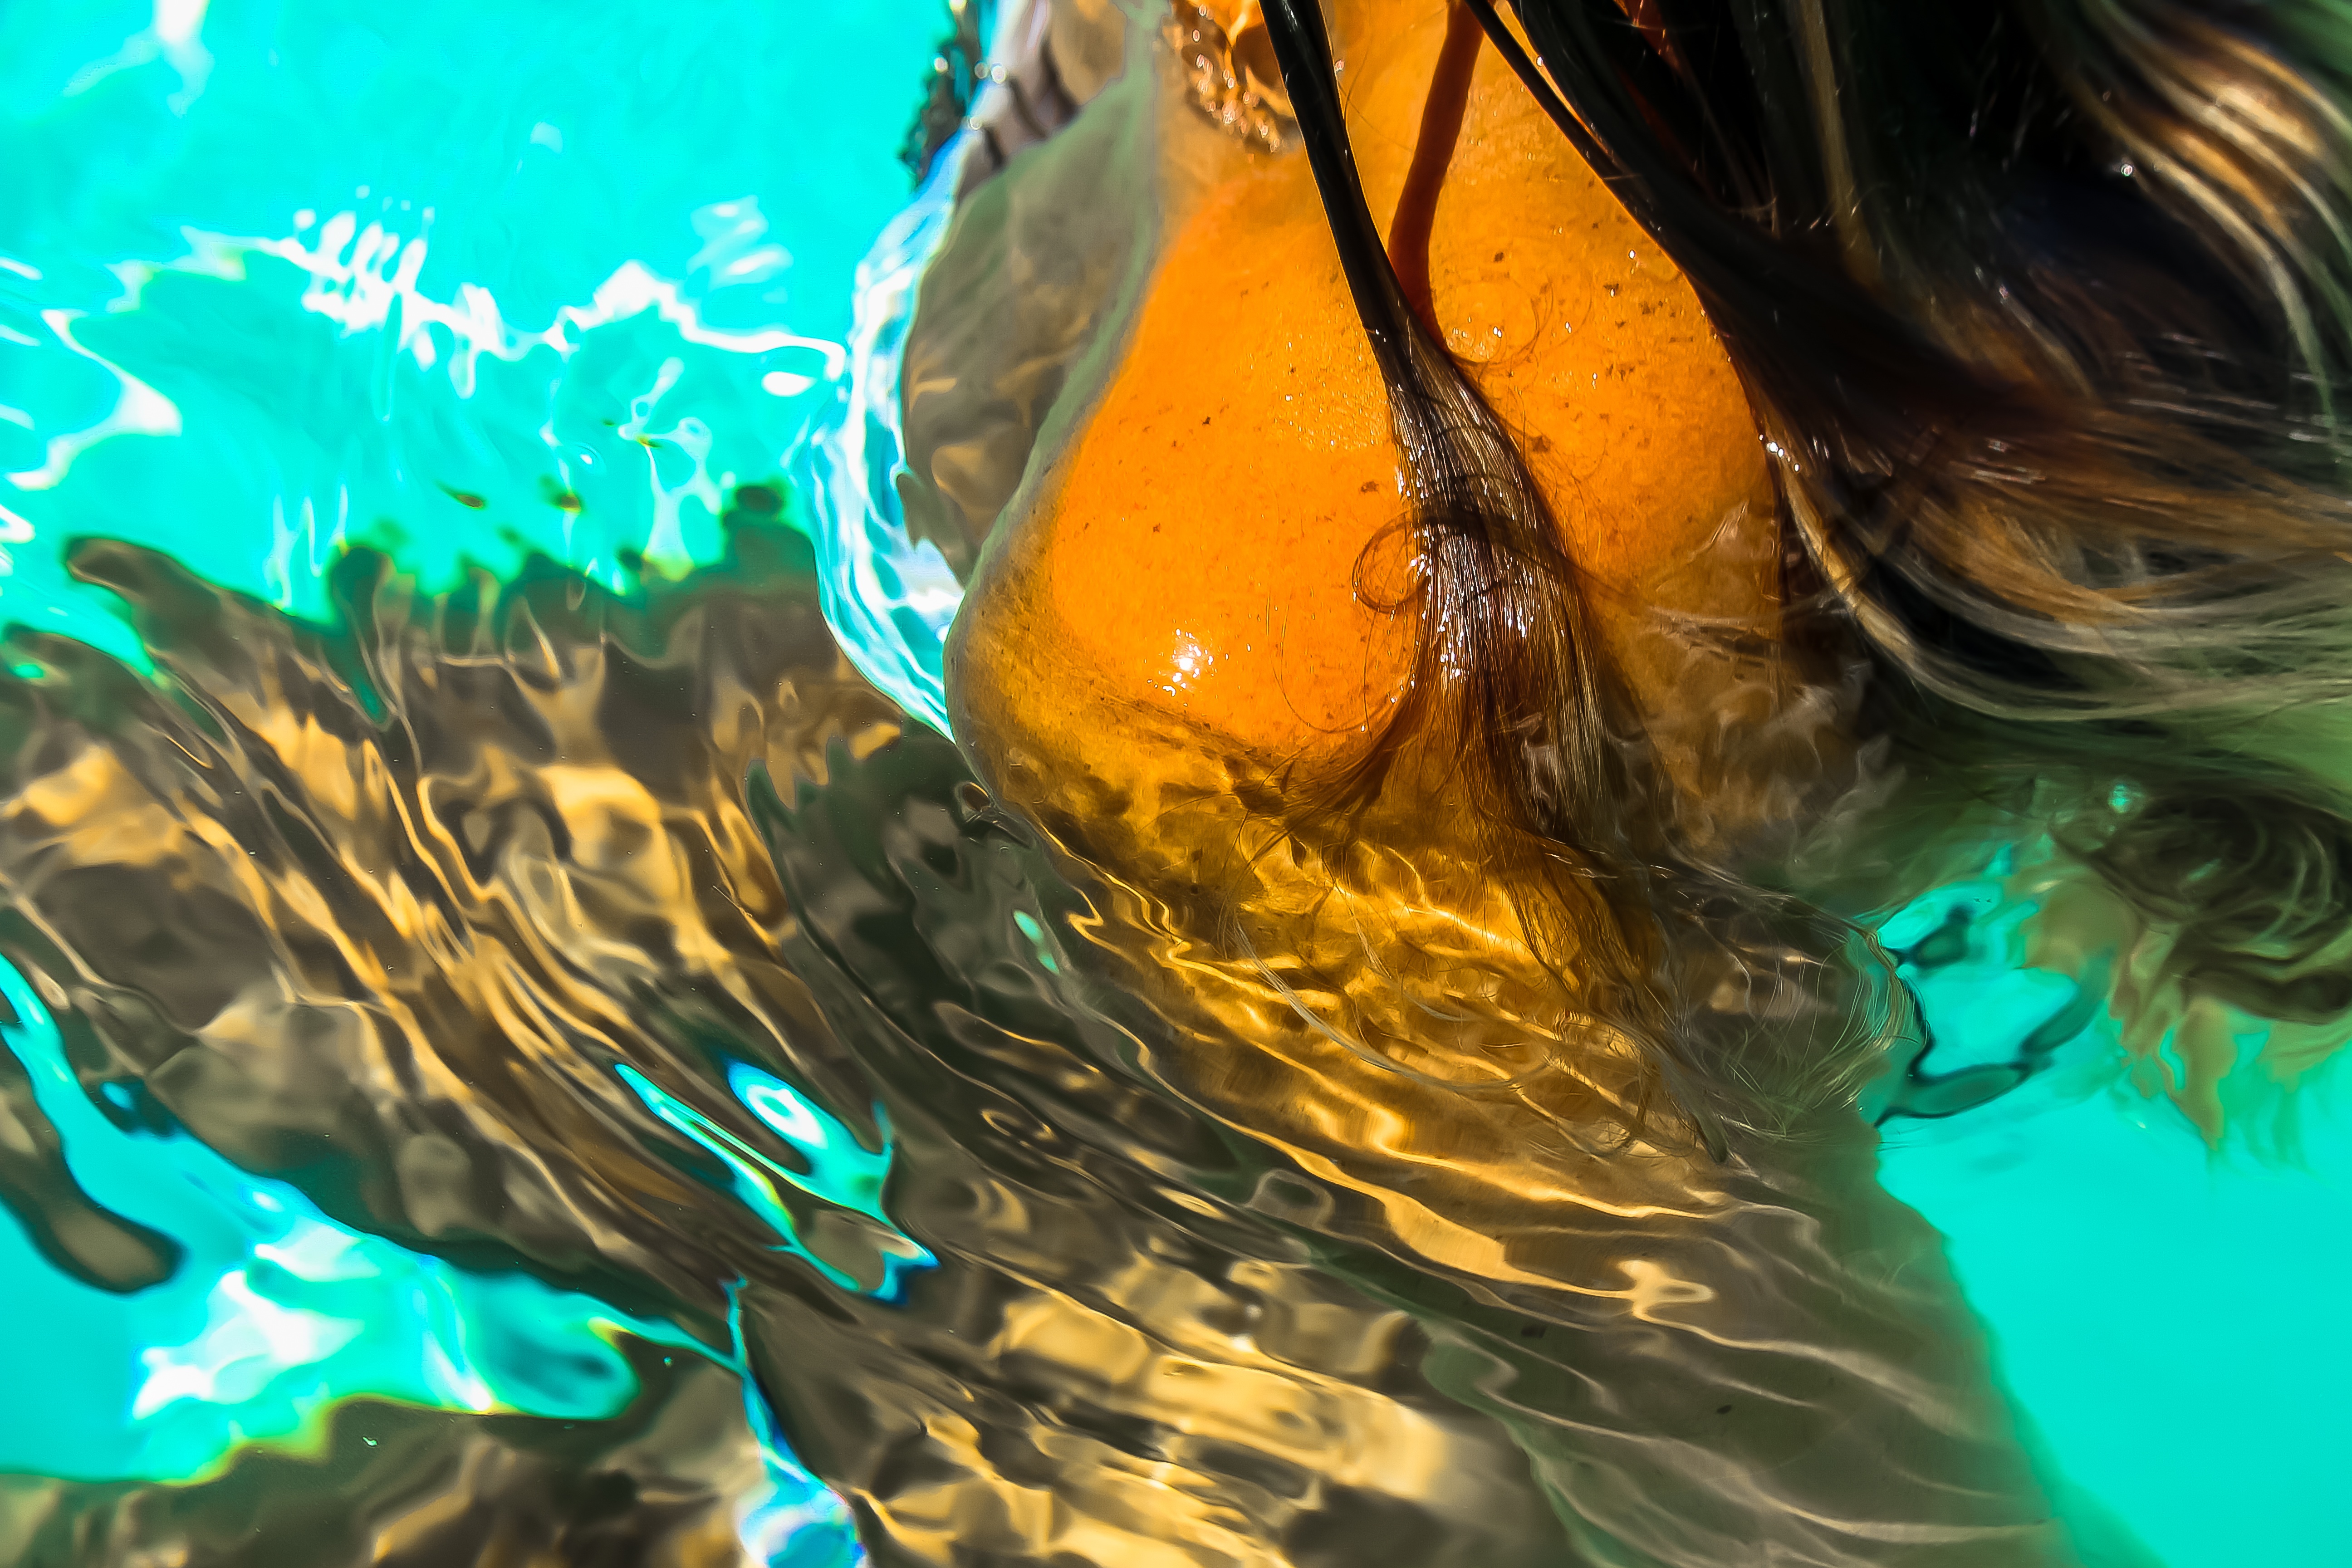
water, sunlight, underwater, green, reflection, color, blue, close up, macro photography